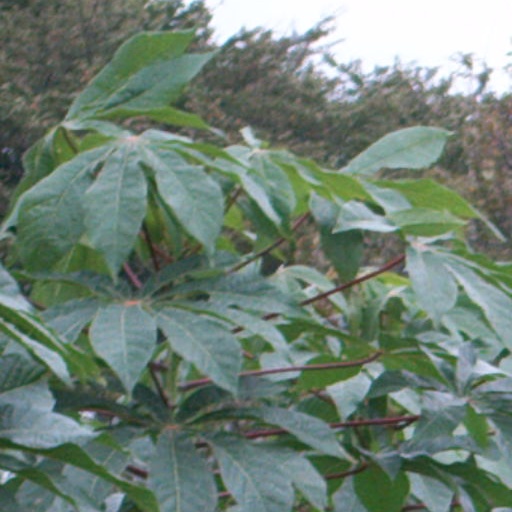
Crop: cassava